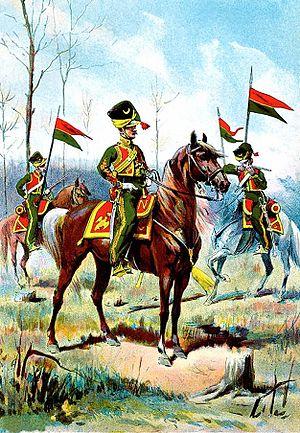
Des Tartares lituaniens de l'escadron de la Garde impériale en reconnaissance. Au centre, un officier.
Les Tartares lituaniens étaient des combattants musulmans regroupés en une unité de cavalerie légère de la Garde impériale, créée par Napoléon Iᵉʳ et ayant servi dans l'armée française de 1812 à 1814. Descendants de familles tatares originaires de Crimée, ils furent organisés en un escadron au début de la campagne de Russie à laquelle ils prirent part sous les ordres du chef d'escadron Achmatowicz. À la suite de la mort de ce dernier à Vilna, le capitaine Ulan prit le commandement de ce corps à l'existence plutôt éphémère, qui participa ensuite aux campagnes d'Allemagne et de France avant d'être dissous à la Première Restauration.
L’uniforme des Tartares lituaniens est le costume militaire et réglementaire porté par l'escadron des Tartares lituaniens de la Garde impériale.
Bronisław Gembarzewski est un colonel du génie militaire, peintre de bataille, historien militaire et directeur du Musée national de Varsovie et du Musée de l'Armée polonaise, né le 30 mai 1872 à Saint-Pétersbourg et mort le 11 décembre 1941 à Varsovie.